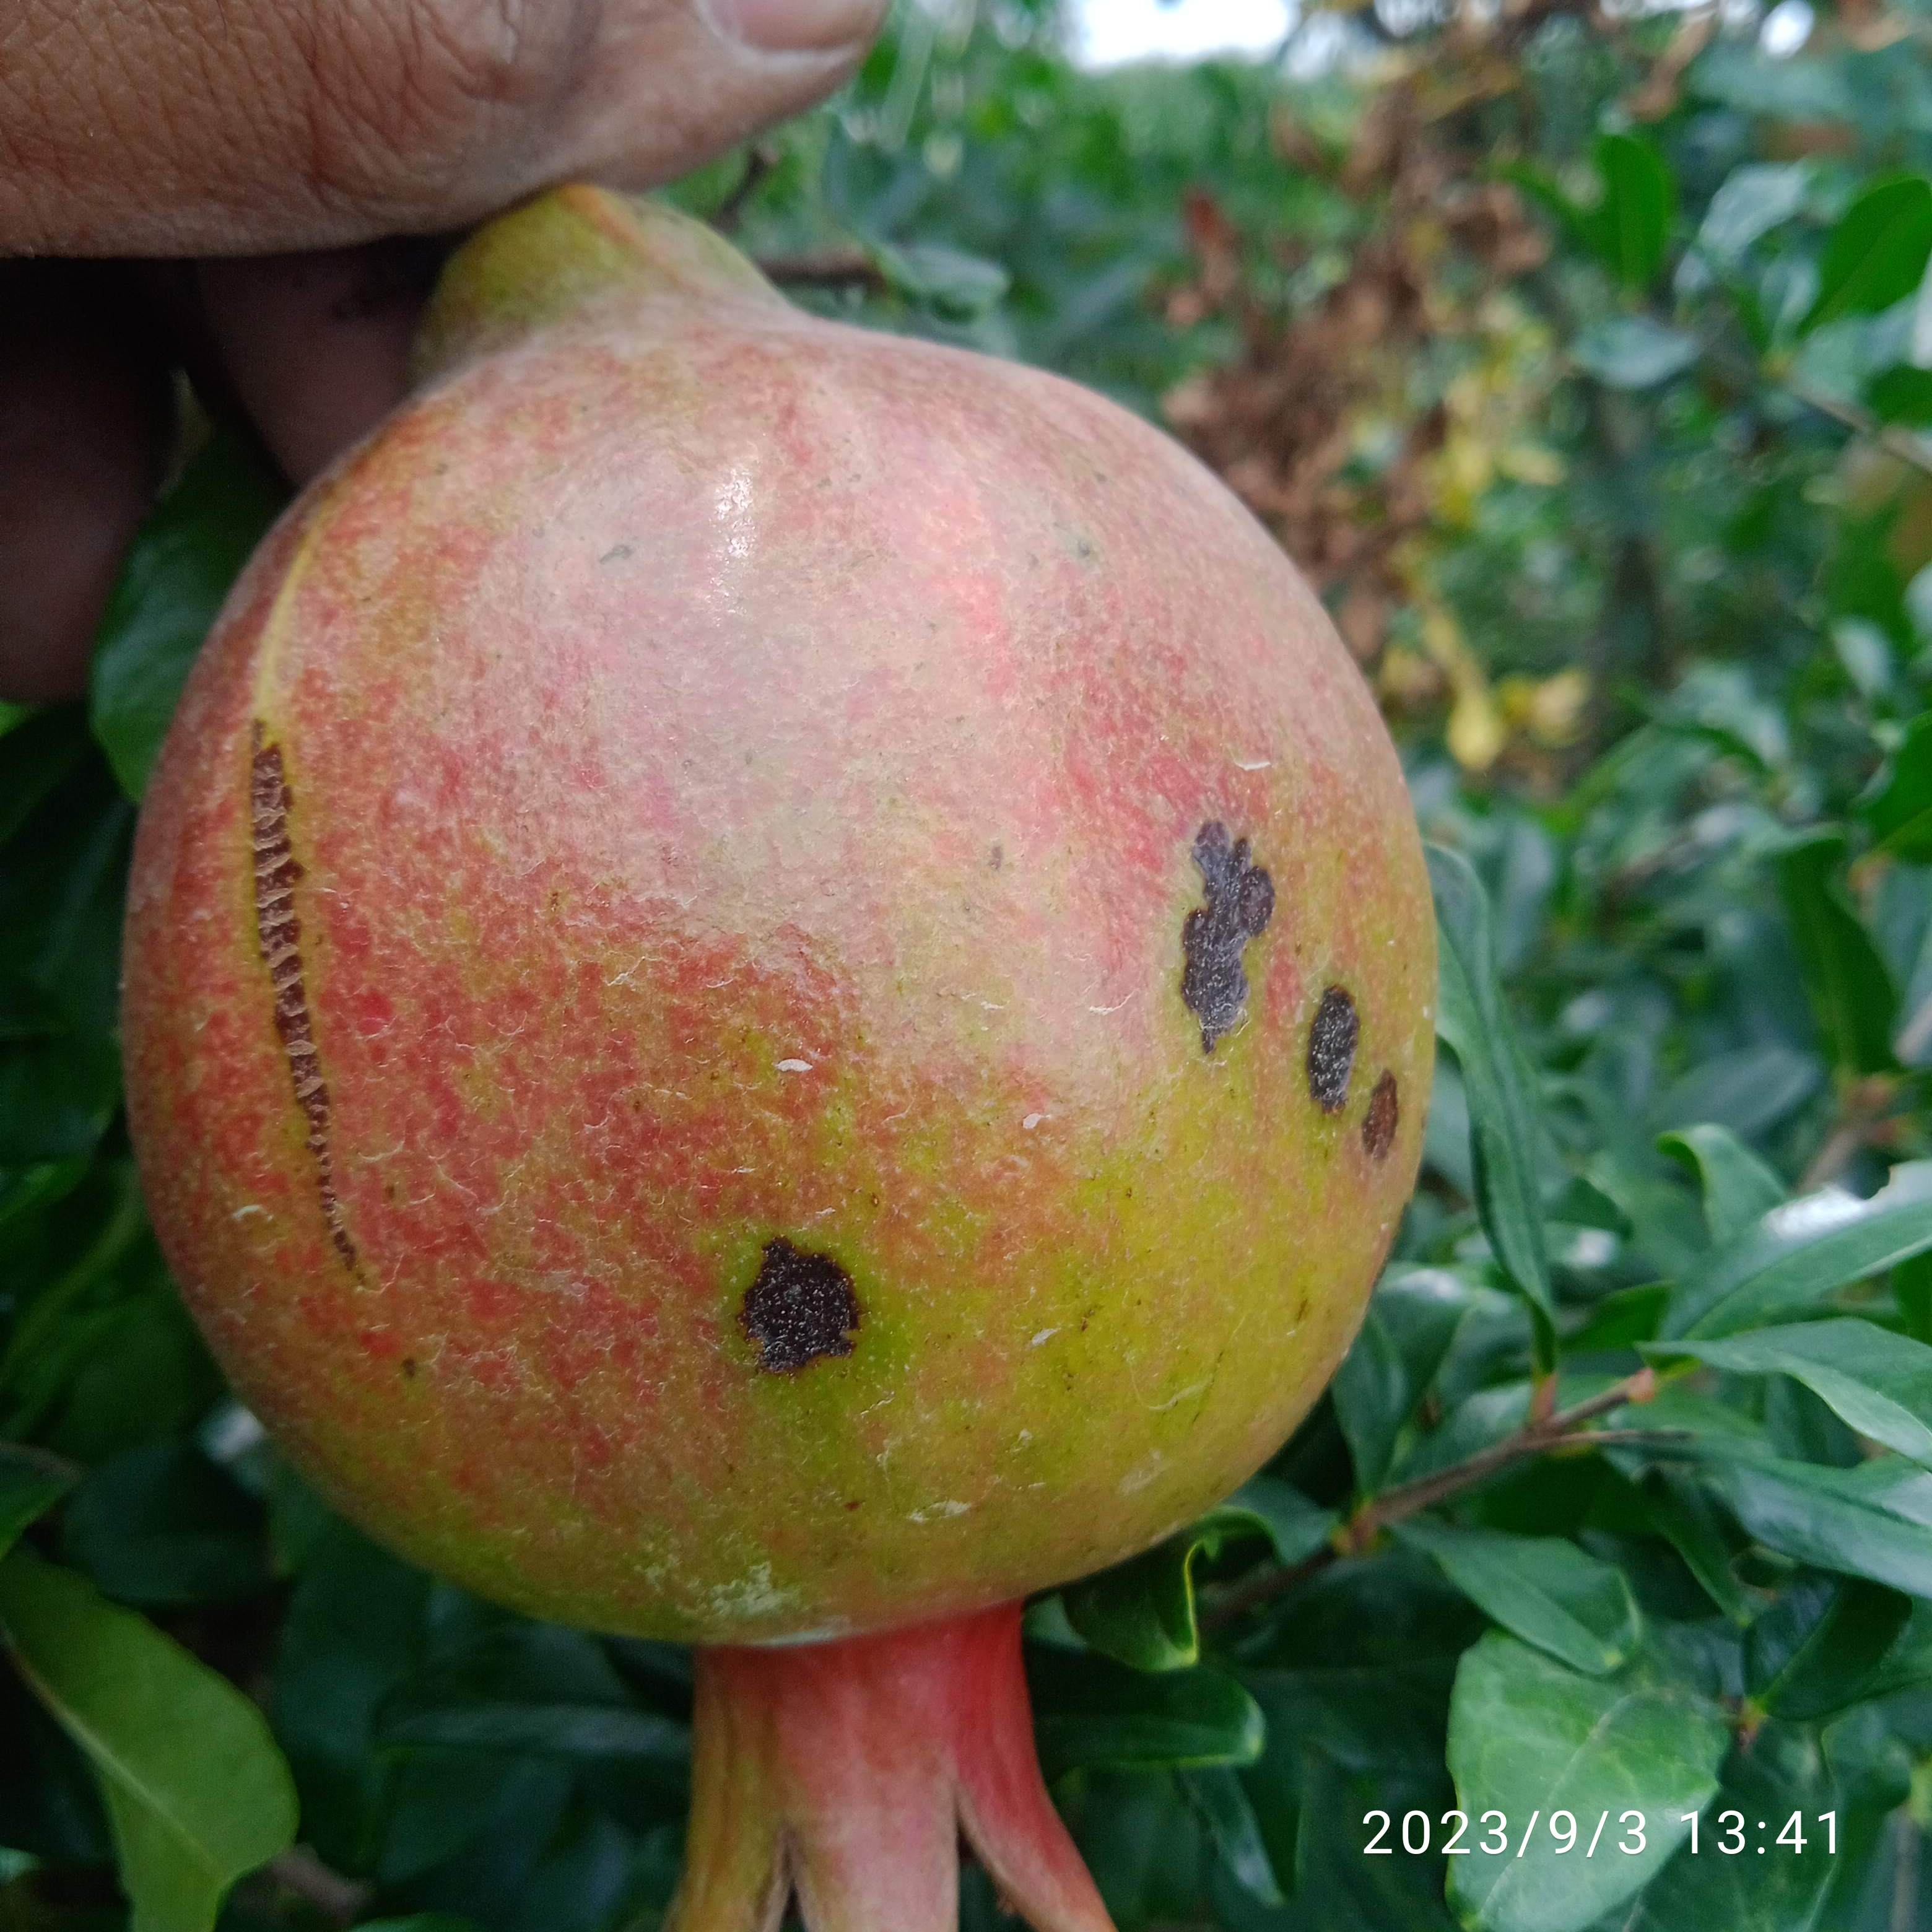
Label: Anthracnose